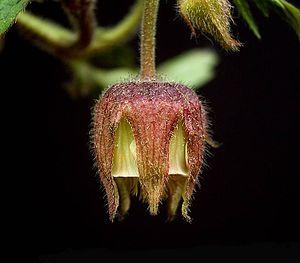
La réserve naturelle régionale de l'Escaut-Rivière est une réserve naturelle régionale de la région Hauts-de-France, propriété de la commune de Proville. Ses 60 hectares sont situés en tête du bassin versant de l’Escaut et de son « district hydrographique ».